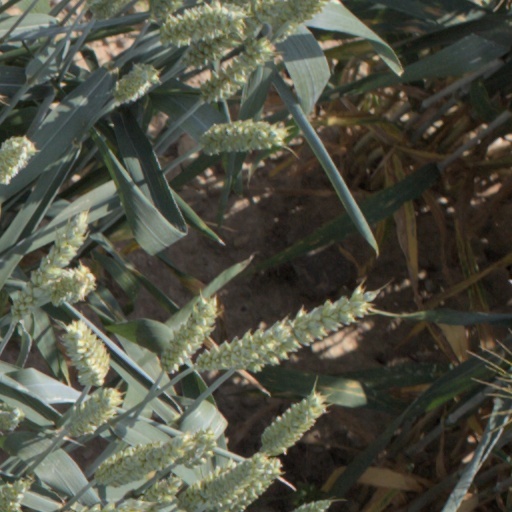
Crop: wheat